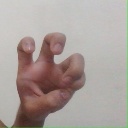
अक्षर: छ